Prehistory of France

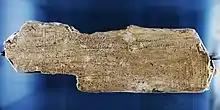

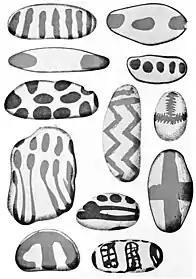

From the Paleolithic to the Mesolithic, the Magdalenian culture evolved. The Early Mesolithic, or Azilian, began about 14,000 years ago, in the Franco-Cantabrian region of northern Spain and Southern France. This was ahead of other parts of Western Europe, where the Mesolithic began by 11,500 years ago at the beginning of the Holocene. It ended with the introduction of farming.